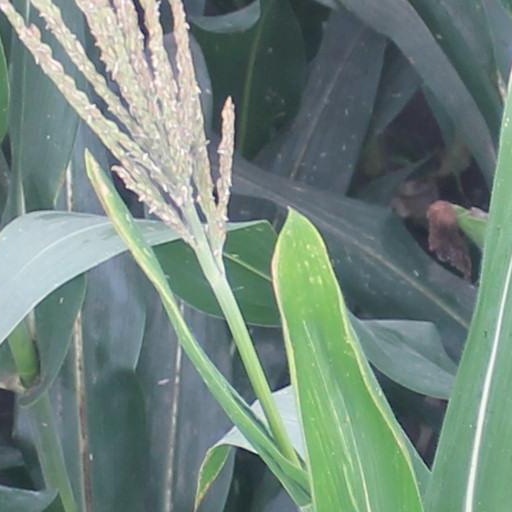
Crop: maize; corn